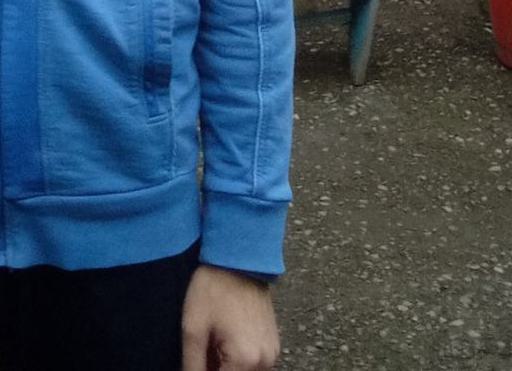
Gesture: no_gesture